Joe Arenas

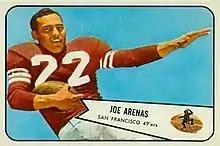
Arenas on a 1954 Bowman football card

Guadalupe Joseph Arenas (December 12, 1925 – June 30, 2020), also known as "Lupe Joe" Arenas and "Little Joe" Arenas, was an American football player. He was a halfback and defensive back for the San Francisco 49ers from 1951 to 1957. He was best known as a kickoff and punt returner. His 4,572 career kick and punt return yards was the best in NFL history at the time of his retirement, and his career average of 27.3 yards per kick return remains ninth best in NFL history. Arenas was, along with Tom Fears and Eddie Saenz, among the first Mexican-American players to achieve significant success in the sport of American football.